West Lake Landfill

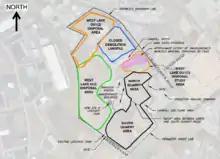
Aerial outline of West Lake Landfill

The West Lake Landfill site originated in 1939 as a limestone quarry operated by the Westlake Quarry Company. Landfilling at the site began in the 1950s.